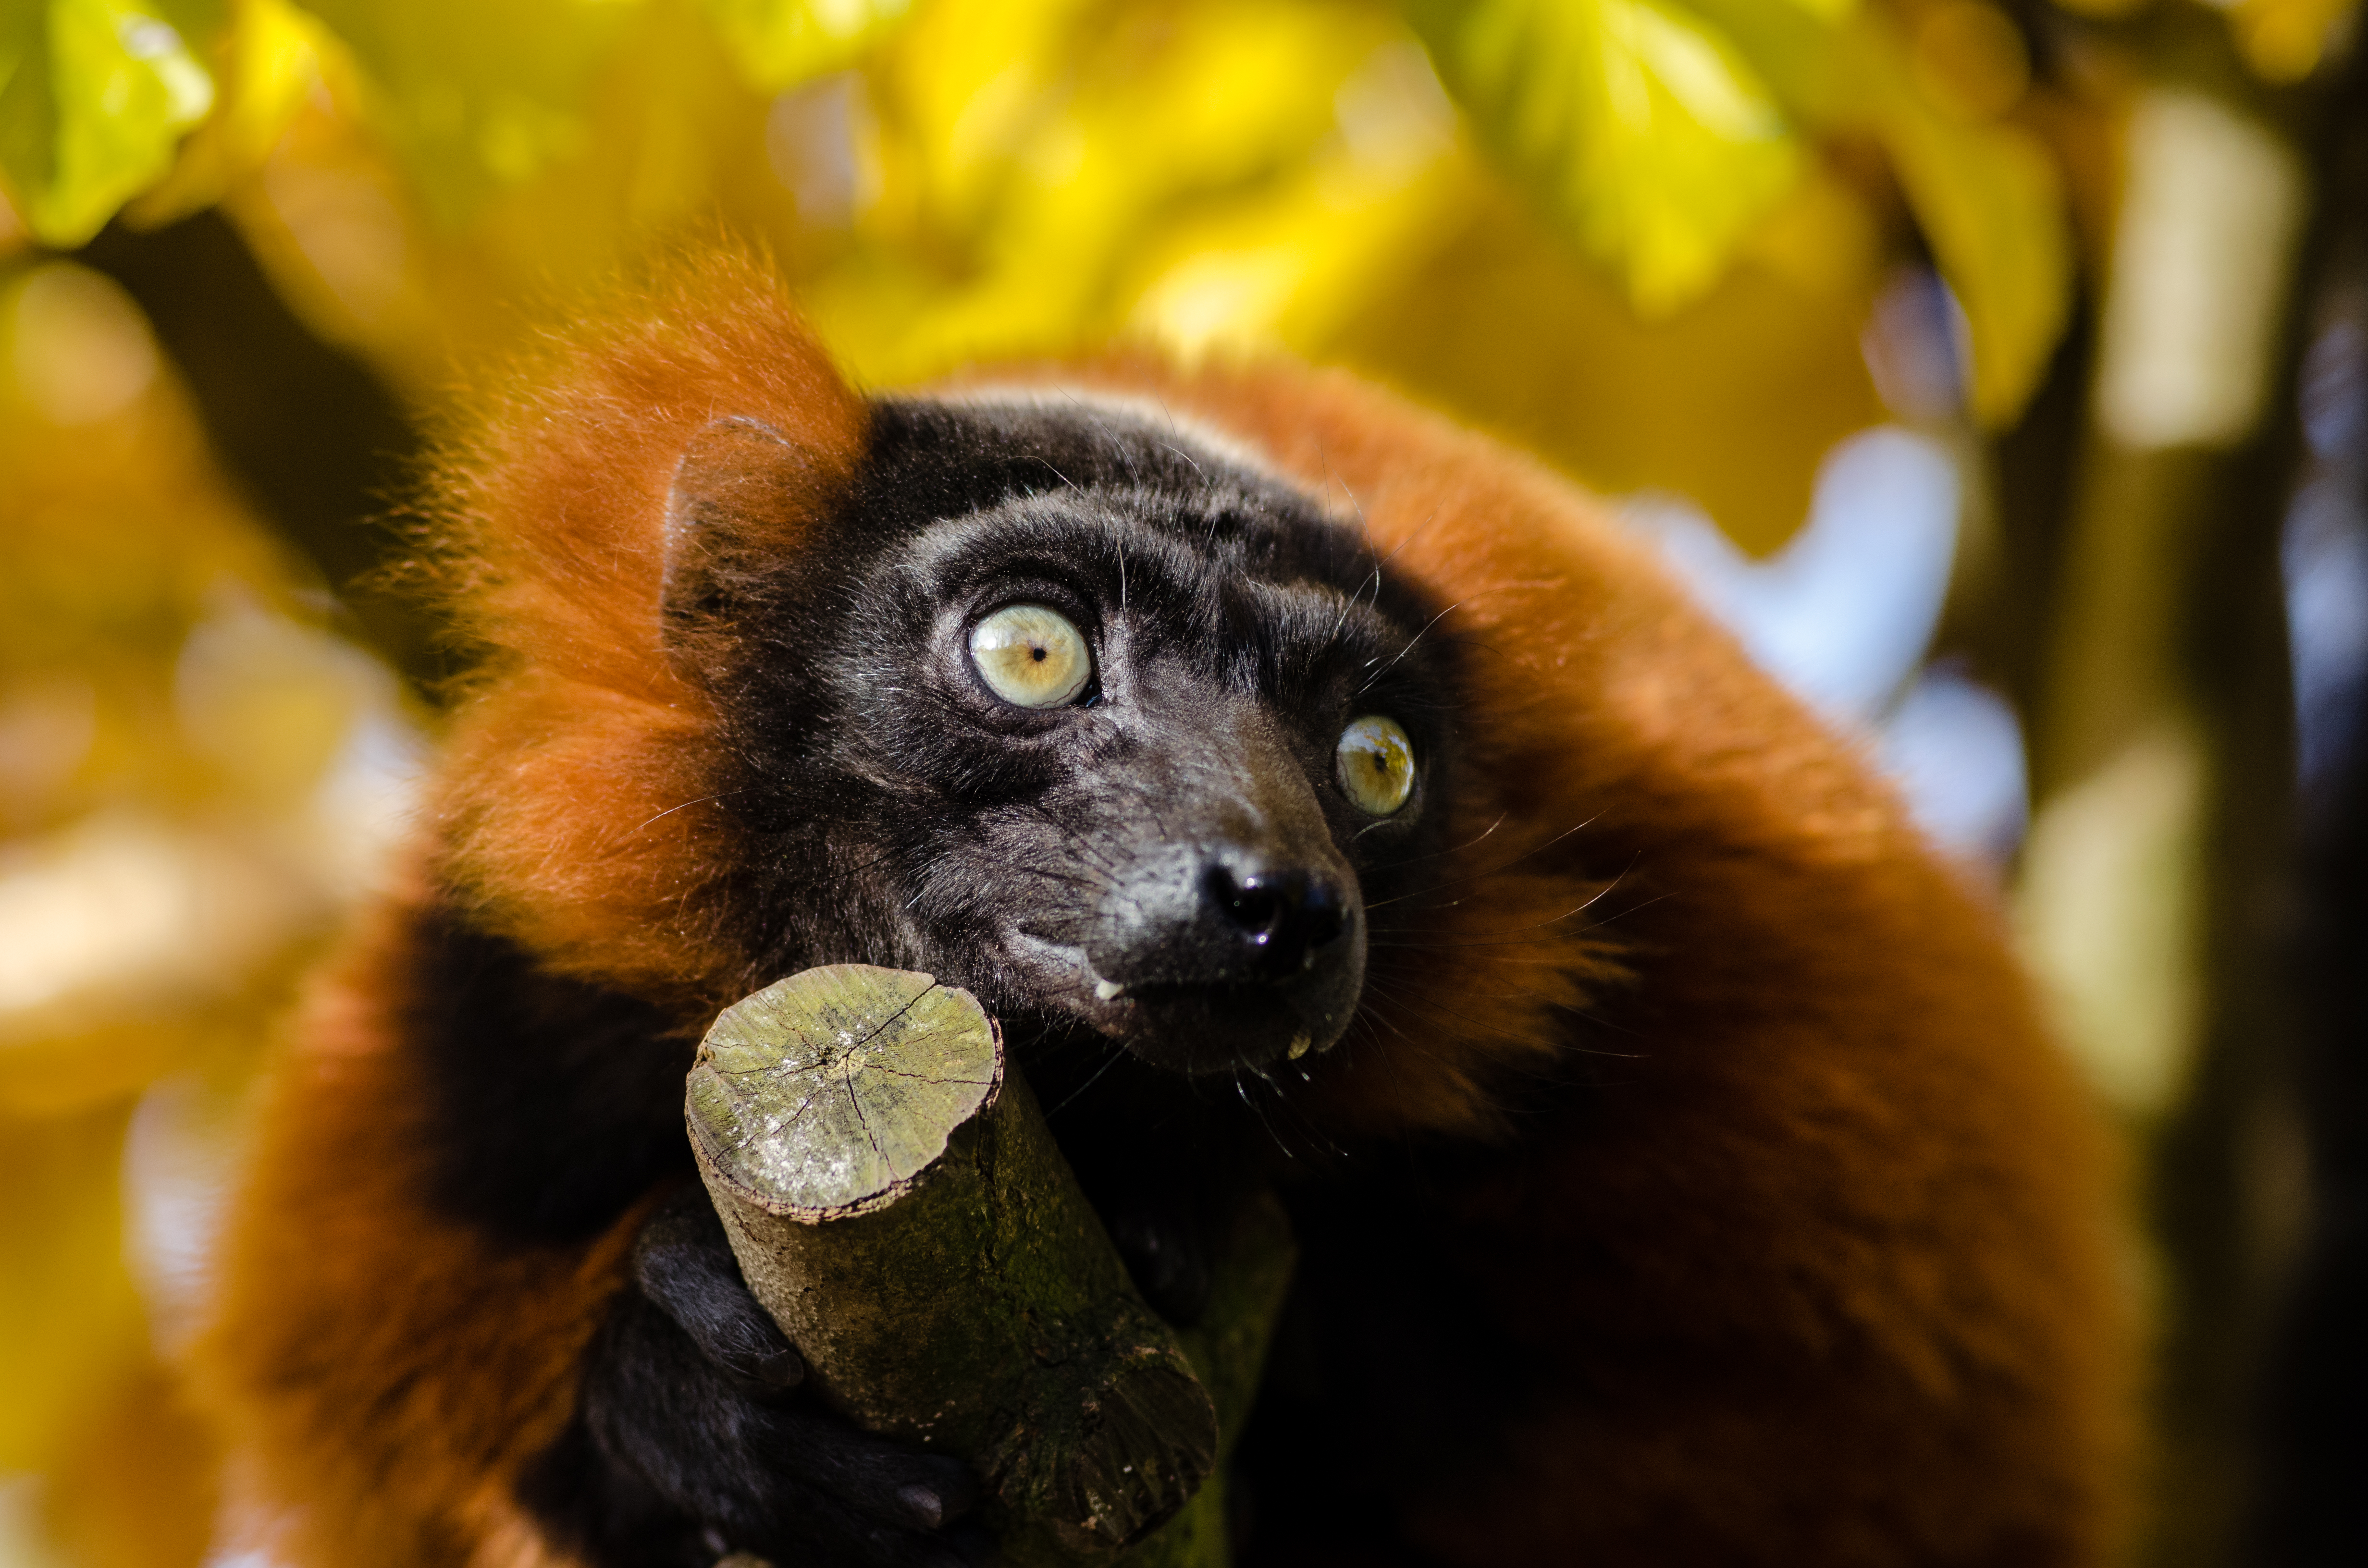
bokeh, feet, cute, wildlife, zoo, red, mammal, nikon, fauna, primate, squirrel monkey, close up, eyes, hands, gibbon, madagascar, vertebrate, zoom, germany, deutschland, augen, adorable, lemur, d7000, roter, niedlich, tierpark, madagaskar, ruffed, vari, lemuren, gelsenkirchen, erlebniswelt, fuse, h nde, capuchin monkey, new world monkey, tufted capuchin, white headed capuchin, loris, pygmy slow loris